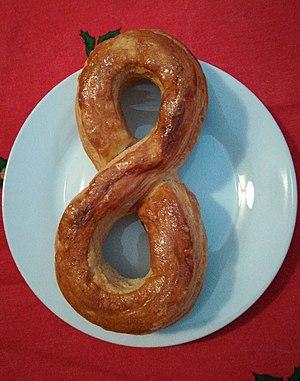
Craquelin boulonnais
Le craquelin est une pâtisserie en pâte feuilletée sucrée originaire du Boulonnais. Il est traditionnellement fabriqué à Noël et a la forme d'un « 8 ».